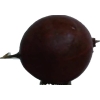
Label: gooseberry